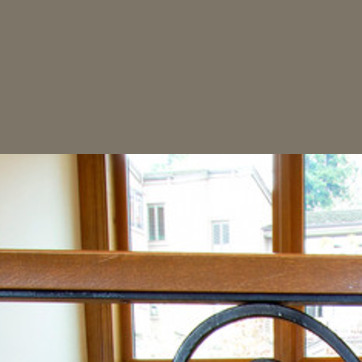
Material: glass